Via Giulia

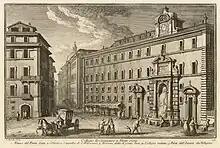
"Fontanone di Ponte Sisto" by the "Ospizio dei Mendicanti" in an etching by Giuseppe Vasi (1759)

After the death of Julius II in 1513, the demographic situation in Rome had changed: because of the wars in Italy, a large number of Lombards had emigrated to the city, settling in the northern area of the Campo Marzio, where their national church already existed. This caused a shift in the centre of gravity of the city's development, which excluded Via Giulia. Despite that, Julius' successor, Pope Leo X from the House of Medici, continued the work, favoring the northern end of the road, that is the stretch between the unfinished "Palazzo dei Tribunali" and the banking district, where his Florentine countrymen lived and the Florentine merchant community worked.